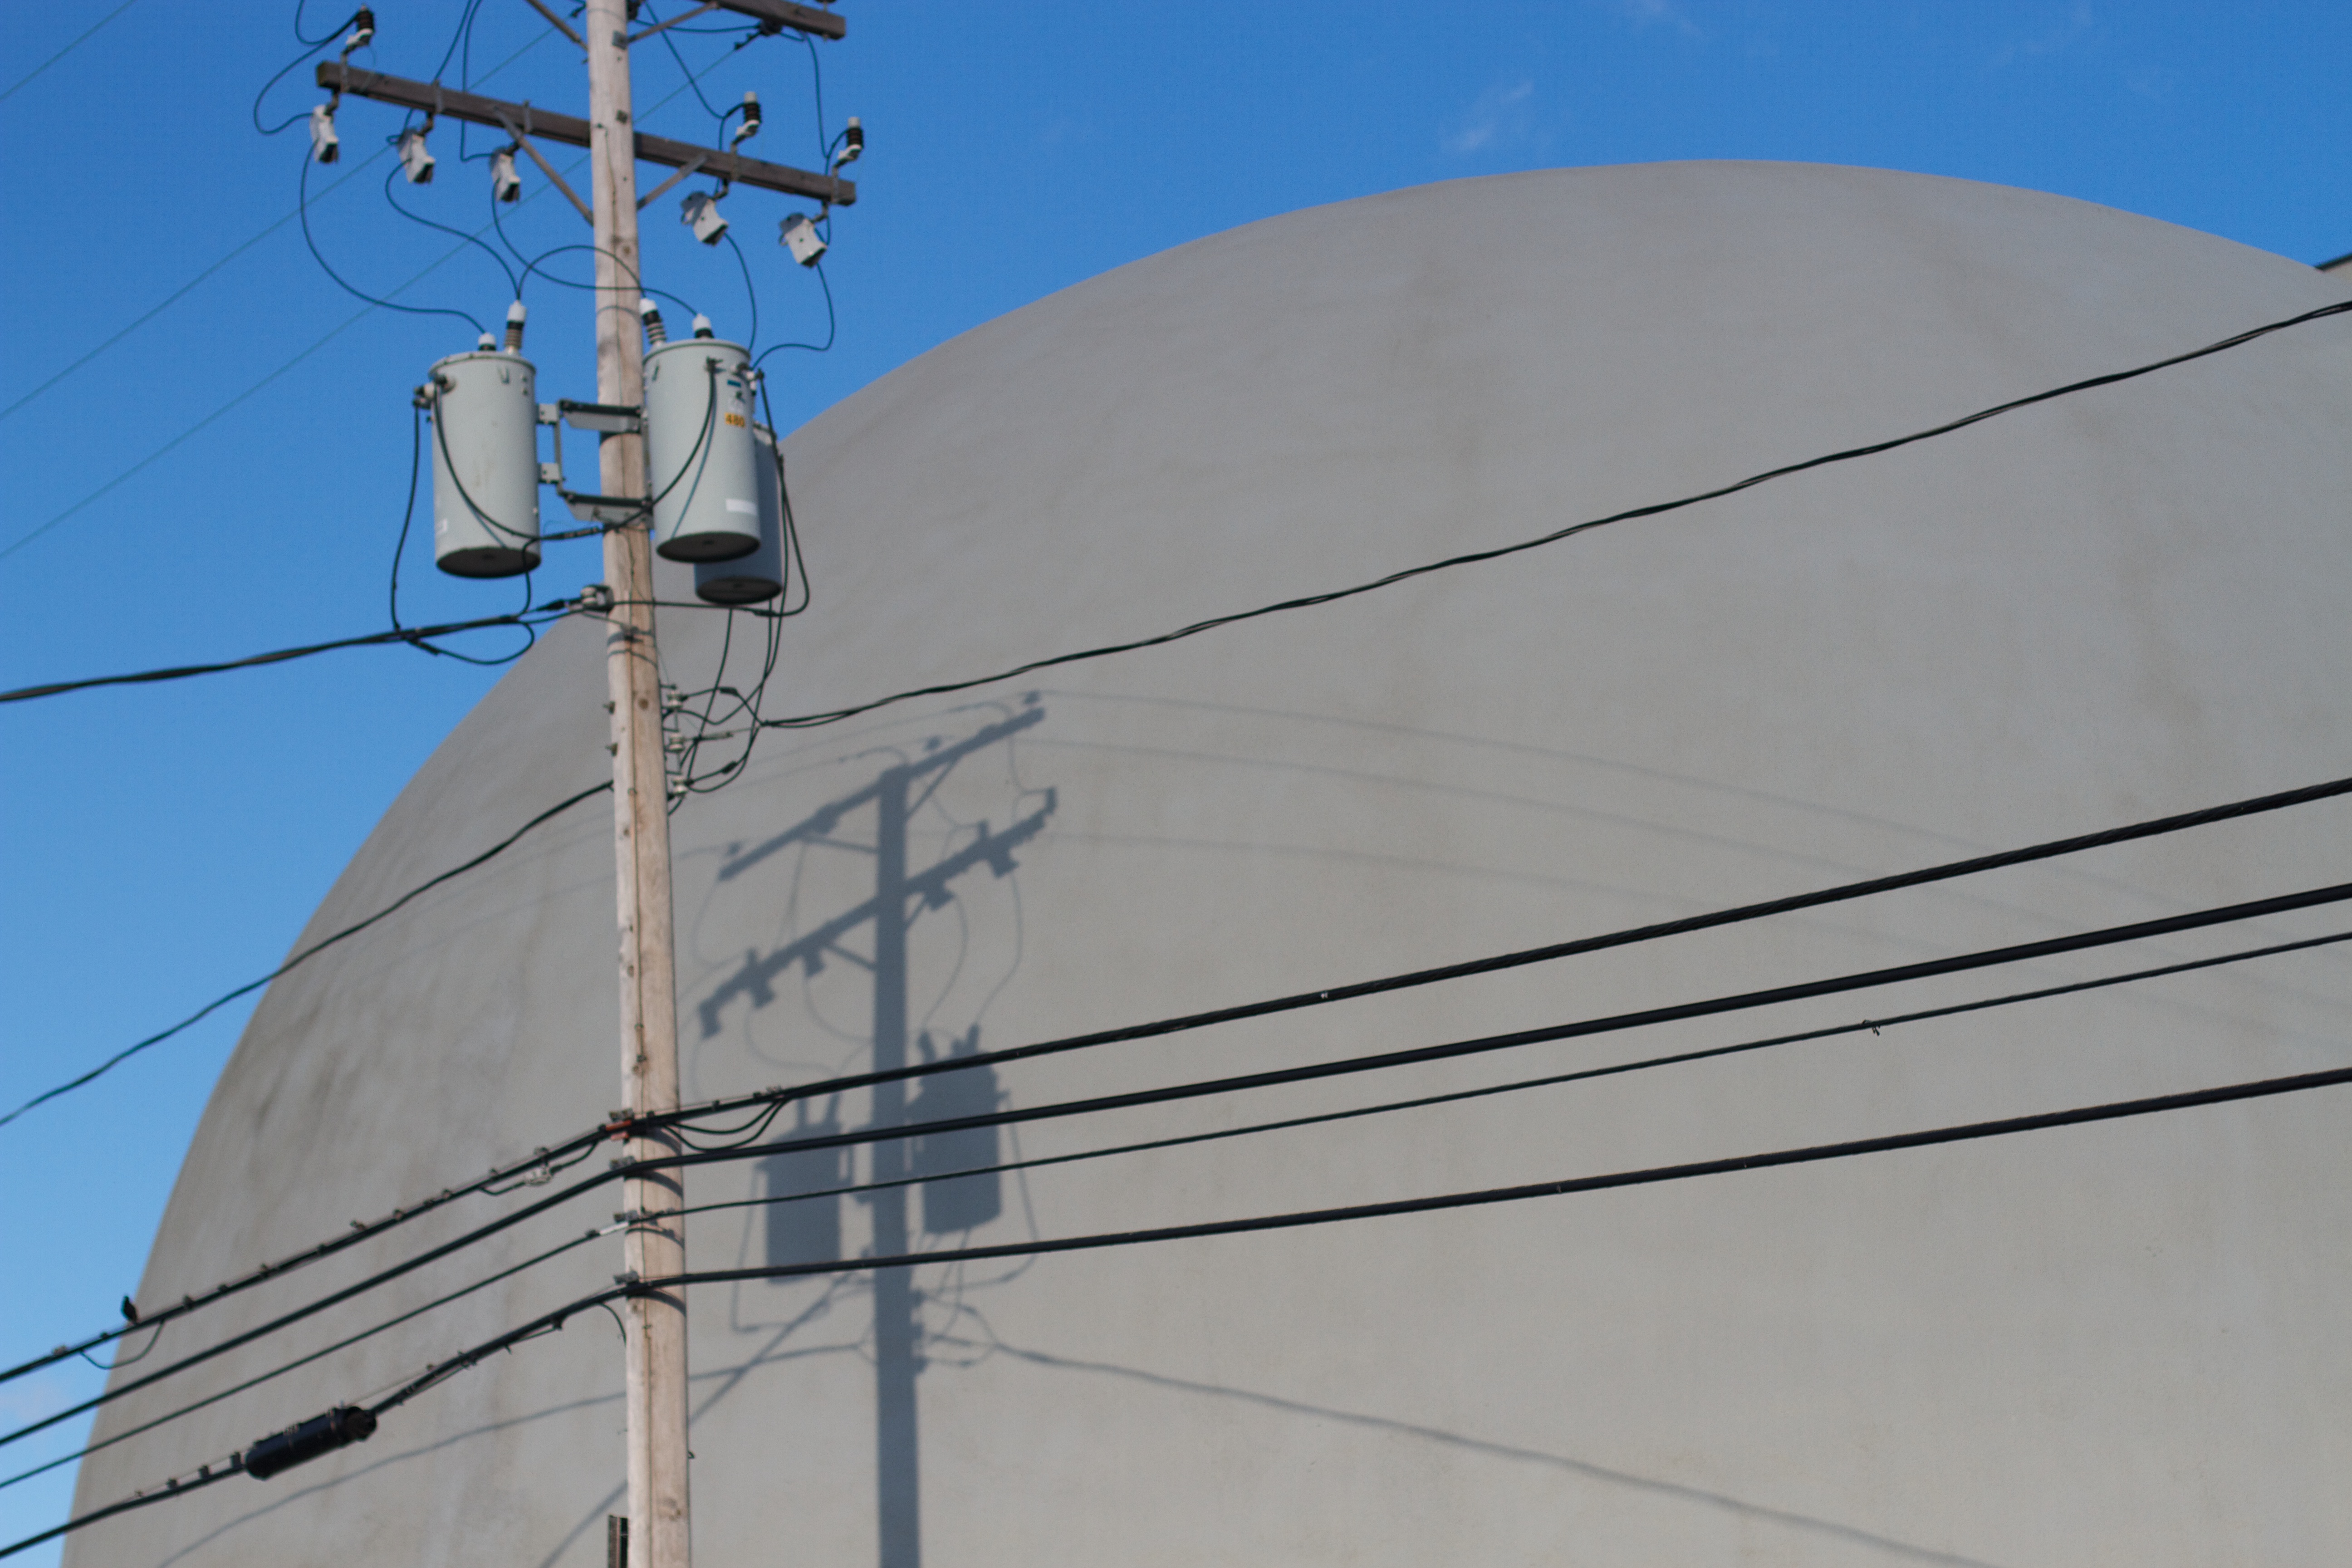
technology, wind, antenna, line, vehicle, mast, electricity, lighting, raildog, electronic device, electronics accessory, overhead power line